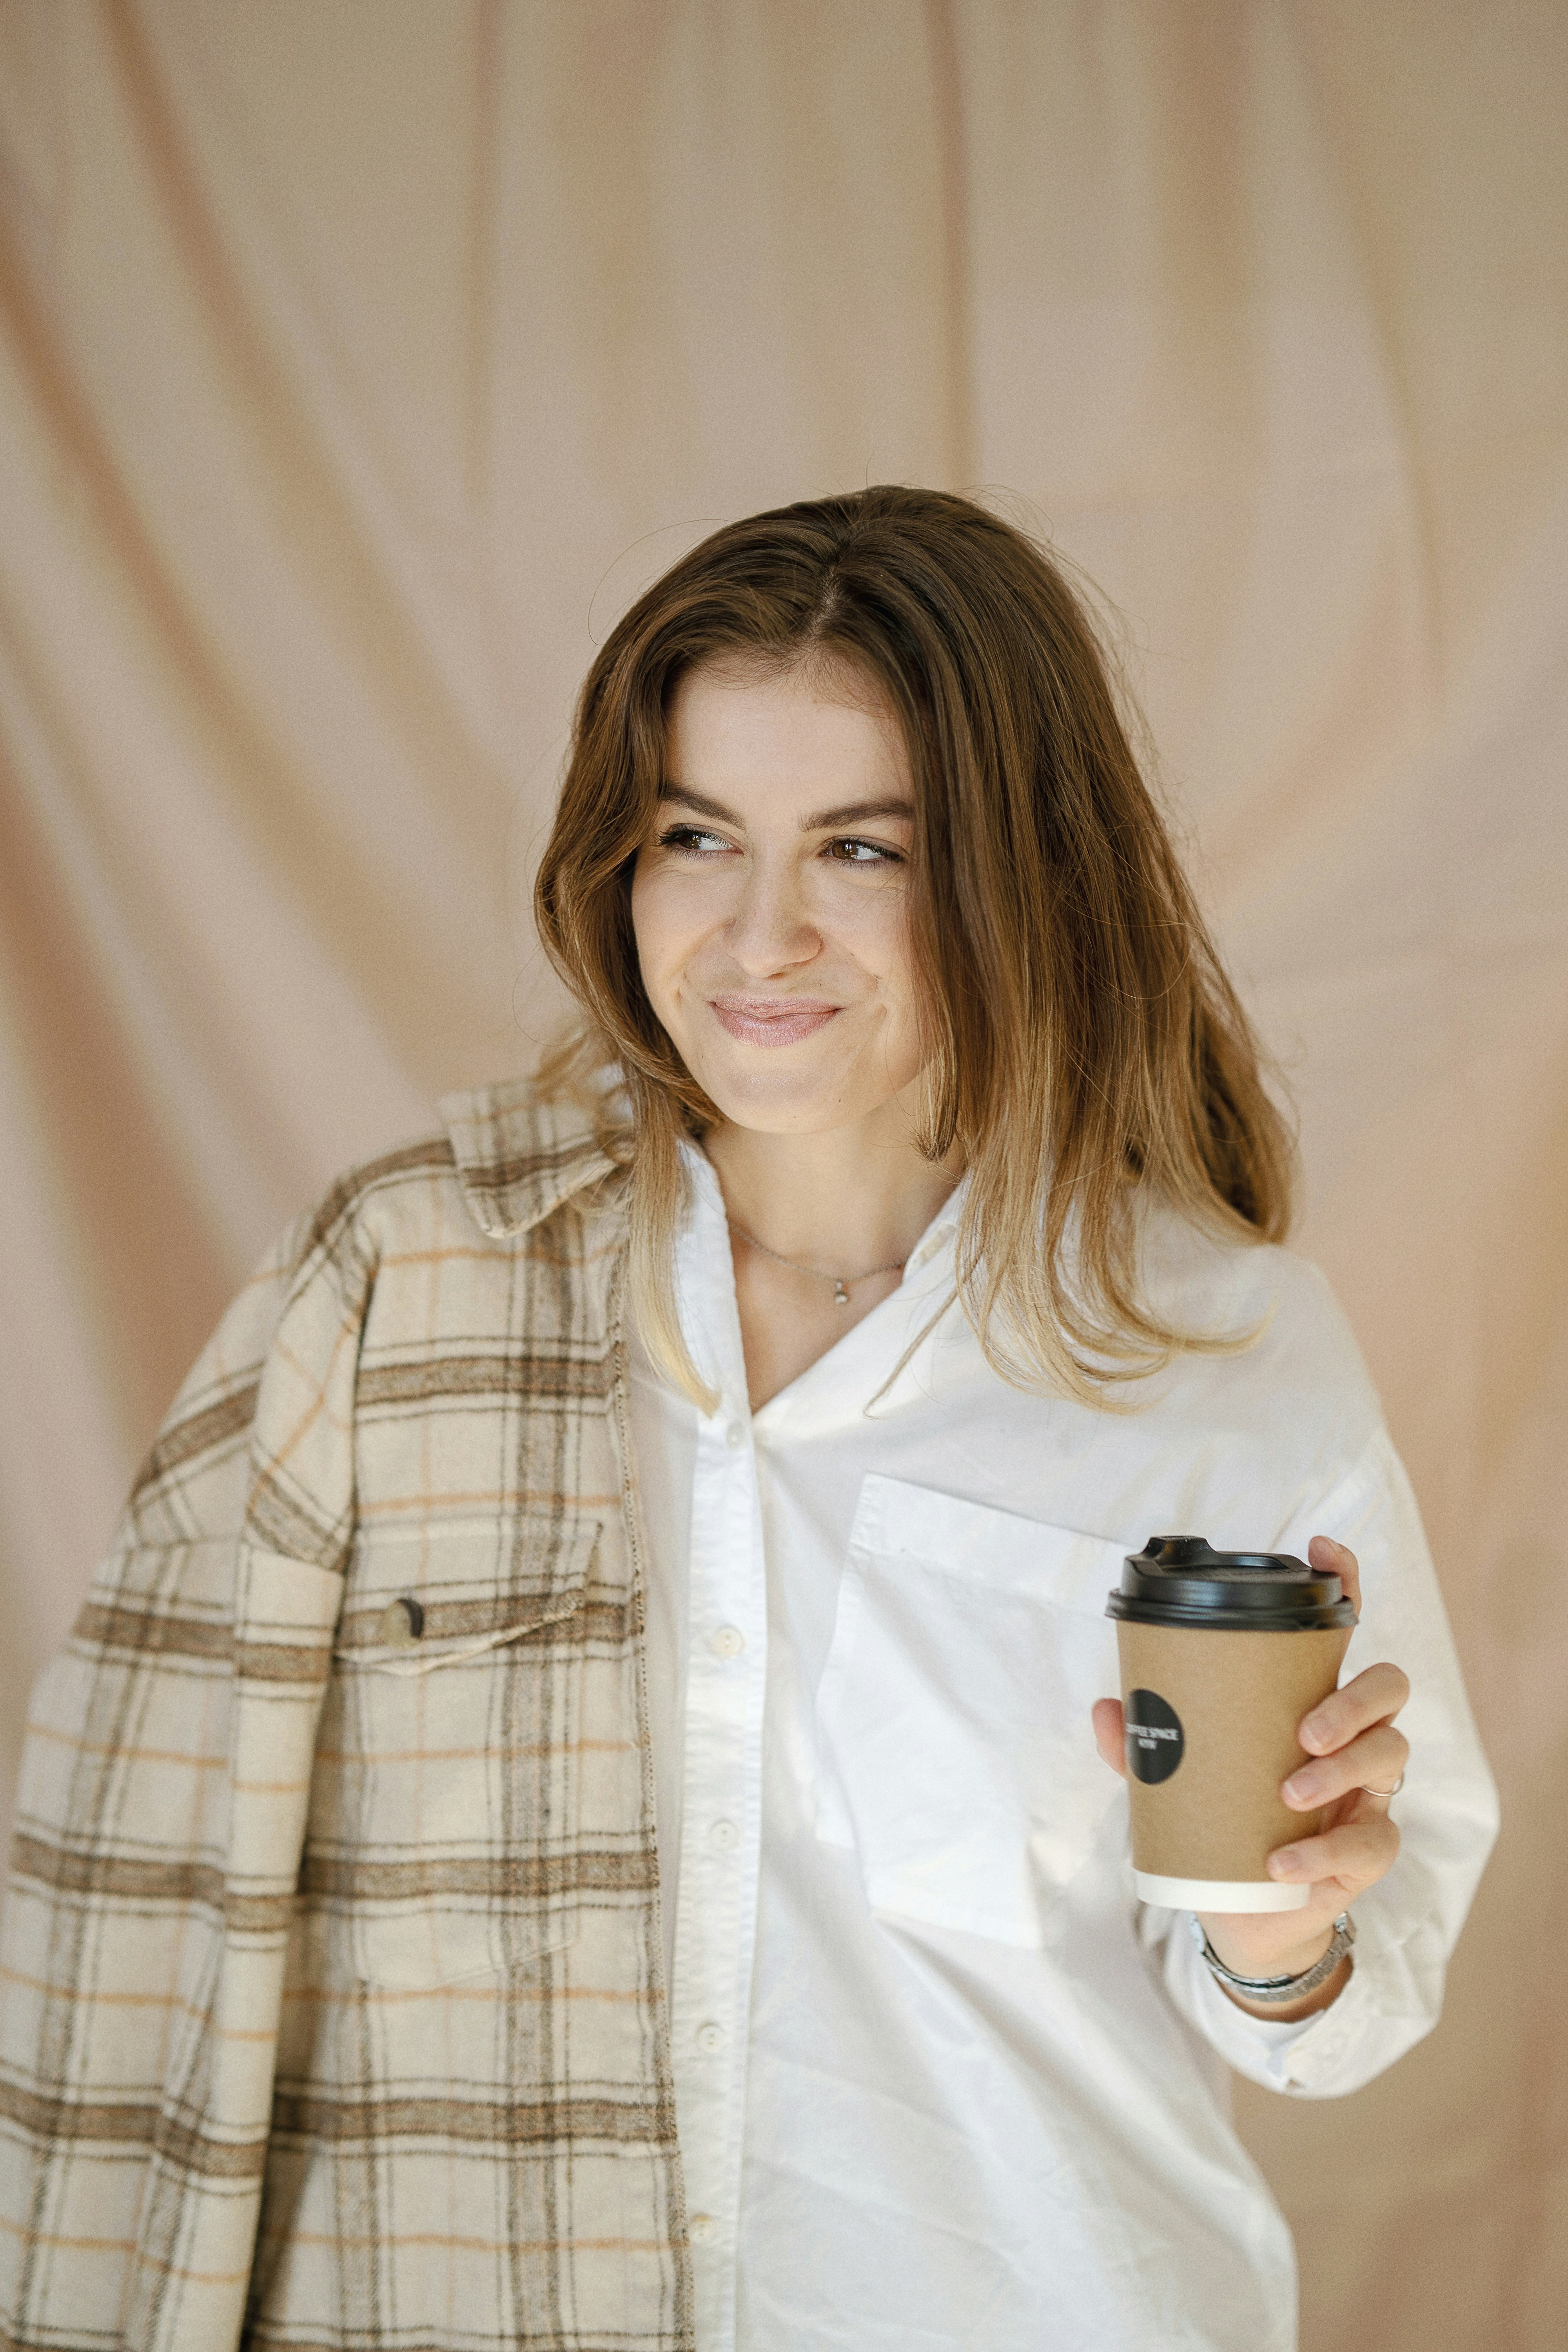
Gender: women